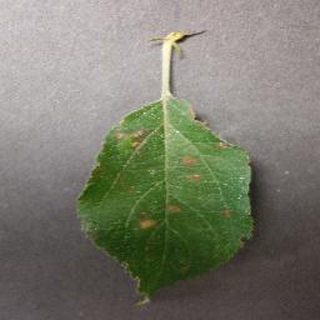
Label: apple_cedar_apple_rust